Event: Nepal Earthquake
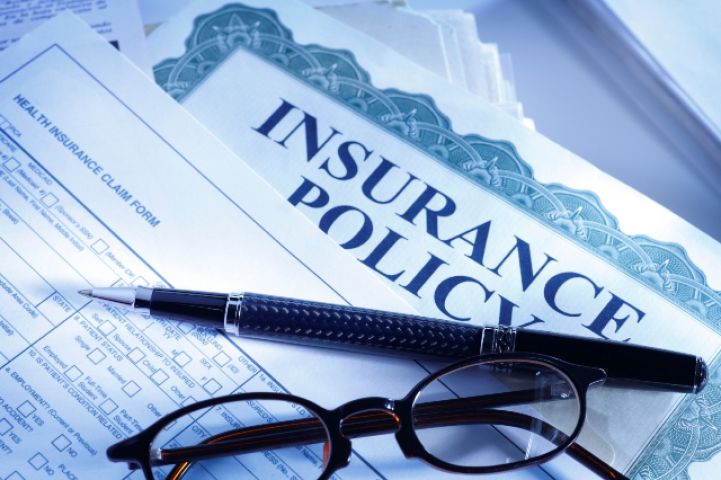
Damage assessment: no_damage